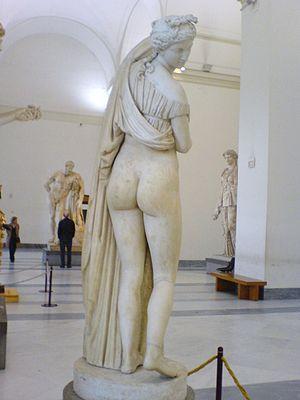
La sexualisation des fesses, en particulier chez les femmes, s'est produite tout au long de l'histoire.
Carlo Albacini est un sculpteur italien, restaurateur de sculptures romaines. Carlo Albacini est l'élève de Bartolomeo Cavaceppi, un éminent sculpteur et restaurateur de Rome.